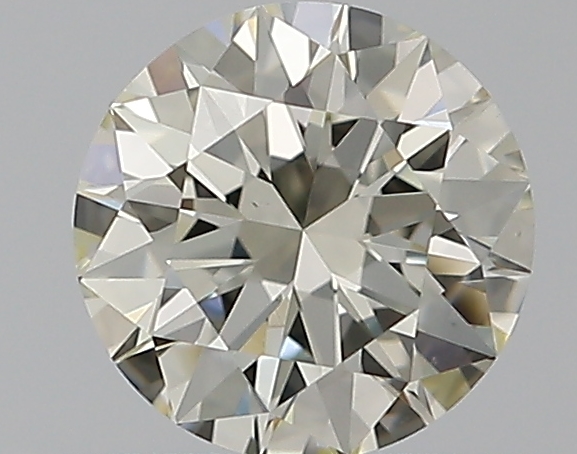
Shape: round
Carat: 0.52
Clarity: VS1
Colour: L
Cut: EX
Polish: EX
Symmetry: EX
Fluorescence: N
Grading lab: GIA
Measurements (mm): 5.19 x 5.22 x 3.18